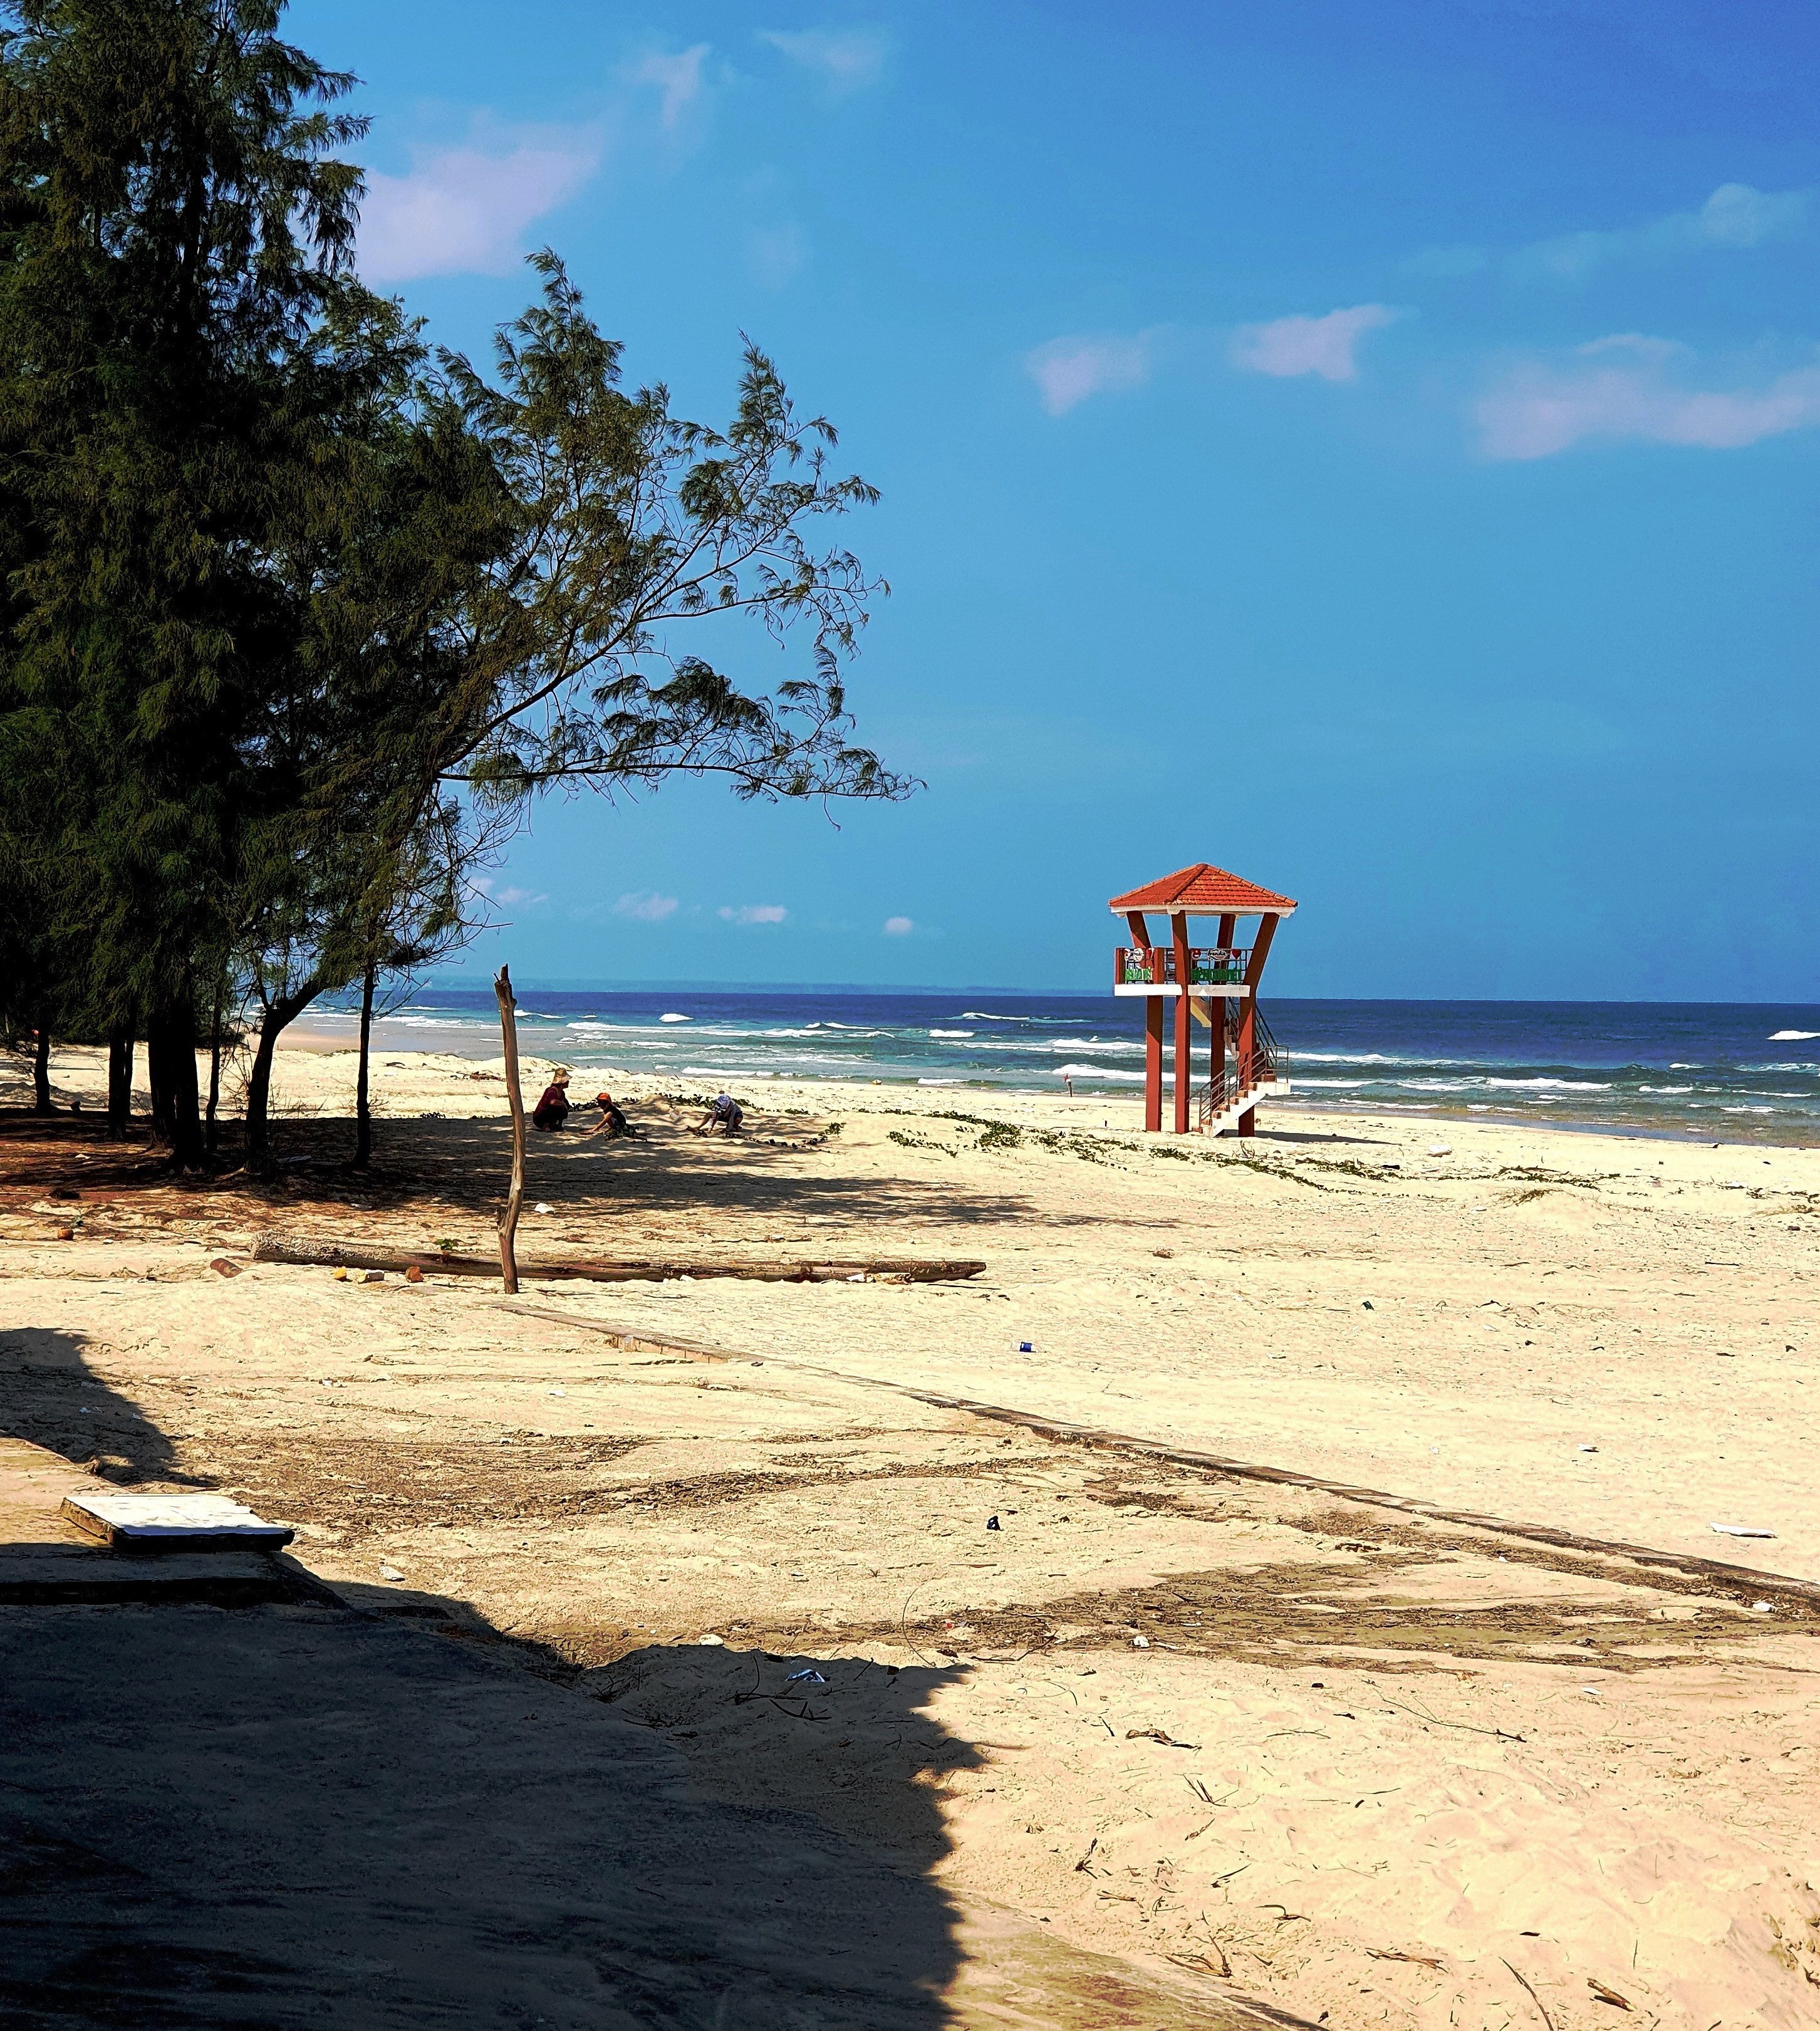
user: text: Cấu trúc có mái đỏ trên bãi biển này có chức năng gì?
assistant: text: Là tháp canh biển hoặc trạm cứu hộ, dùng để quan sát và đảm bảo an toàn.

user: text: Dựa trên các chi tiết trong ảnh, bãi biển này đang ở trạng thái nào?
assistant: text: Có nhiều cành cây khô và rác trôi dạt trên bãi cát, cho thấy bãi biển có thể chưa được dọn dẹp hoặc vừa trải qua một đợt sóng lớn.

user: text: Mô tả tổng thể khung cảnh bãi biển trong hình, bao gồm thảm thực vật và mối quan hệ giữa các yếu tố chính.
assistant: text: Hình ảnh cho thấy một bãi biển rộng với cát vàng, được bao quanh bởi hàng cây xanh rậm rạp (có thể là phi lao) ở phía bên trái. Biển có màu xanh đậm với những đợt sóng nhẹ, và một tháp canh hai tầng mái đỏ đứng vững ở phía xa, đối diện với biển, tạo ra một không gian quan sát an toàn cho bãi tắm.